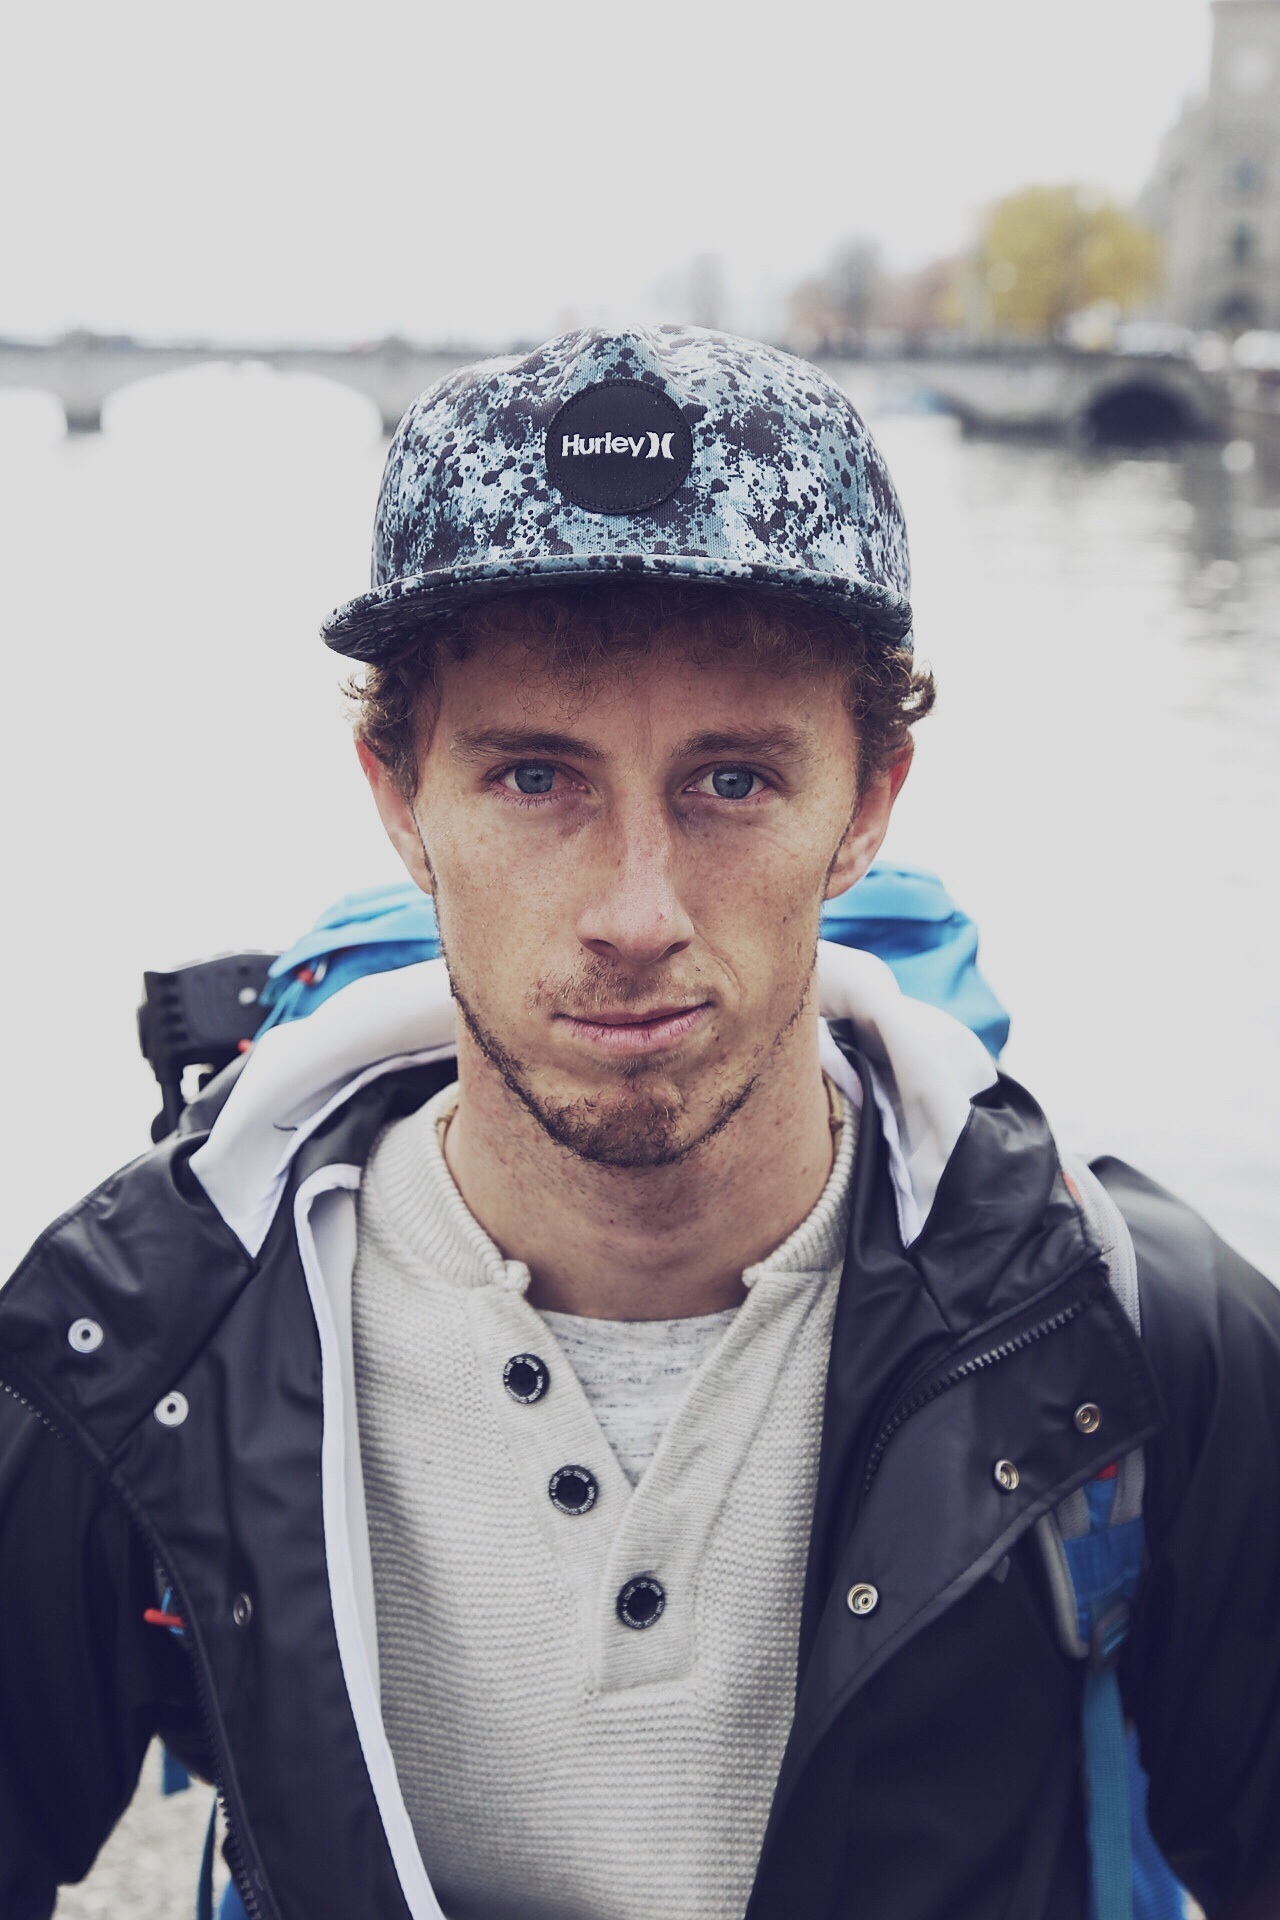
person, winter, male, portrait, spring, blue, clothing, hairstyle, cap